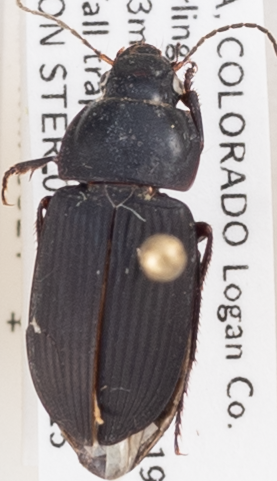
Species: Anisodactylus carbonarius
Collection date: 2020-07-15
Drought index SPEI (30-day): -1.93
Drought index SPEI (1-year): -1.22
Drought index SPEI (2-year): -0.24